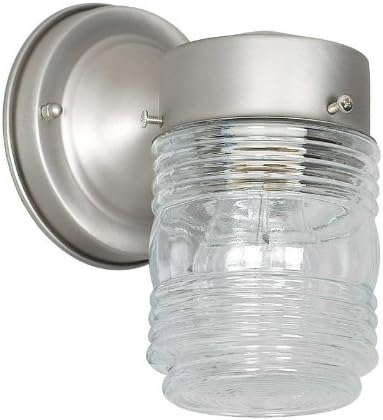
Sunset Lighting F4600-53 One Light Outdoor Wall Mount, Satin Nickel Finish with Clear Jelly Jar Glass
Category: Tools & Home Improvement
Sunset Lighting F4600-53 Wall Fixture
Features: Sunset Lighting F4600-53 Wall Fixture